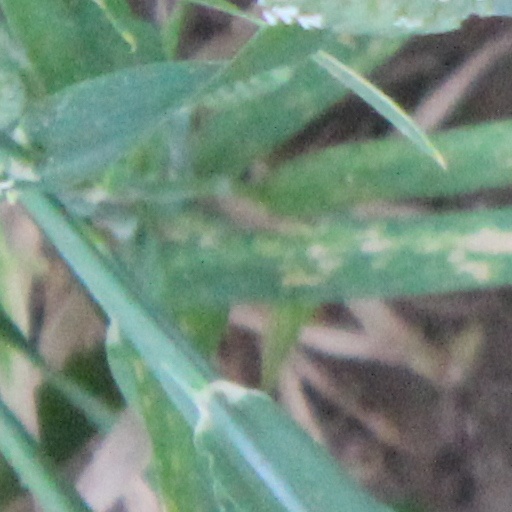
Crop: wheat